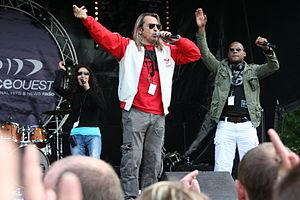
Fête de la Musique à Saint-Lô - France